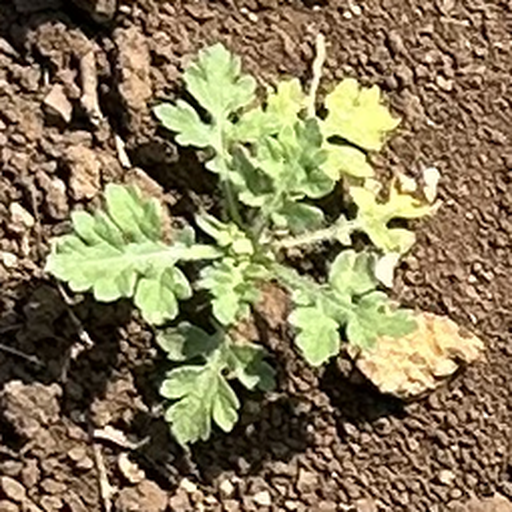
Weed species: Gajar_gavat_(Parthenium hysterophorus)